Deep & Chilled Euphoria

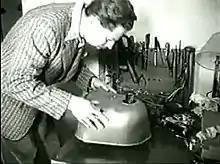
Flaton Izbac's liner notes compare the album's concept to the results of a study on audiovisual meditation by neurologist William Grey Walter ("pictured in 1949").

Referring to experiences where he would play chill out music in the early hours of the morning after returning home from a nightclub, Izbac commented that, for him, "the post club sessions are where the most memorable experiences lie. Once you have gone from a number of ludicrous conversations (what does Transcendental really mean?), then it is time to lie back and drain every last drop of the evening's entertainment, as the mind slides into a heightened meditative state of consciousness." Commenting in 2001 on various practices that can "aid this journey", he noted how ancient shamans and poets learned how to use "the flickering images within a fire to enhance their creativity," and how Ptolemy discovered in approximately 200 AD that "when he placed a spinning spoked wheel between an observer and the sun, the flickering of the sunlight through the spinning wheel could cause patterns and colours to appear before the eyes of the observer and could produce a feeling of "Euphoria"."